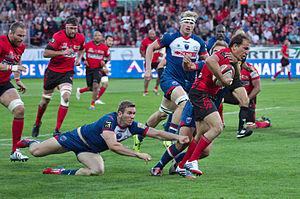
Benjamín Maria Urdapilleta, né le 11 mars 1986 à Buenos Aires, est un joueur argentin de rugby à XV. Il joue en équipe d'Argentine évoluant au poste de demi d'ouverture ou de centre. Il est champion de France avec le Castres olympique en 2018.
Le championnat de France de rugby à XV 2014-2015 ou Top 14 2014-2015 est la cent-seizième édition du championnat de France de rugby à XV. Elle oppose les quatorze meilleures équipes de rugby à XV françaises. Le championnat se déroule un an avant la Coupe du monde de rugby à XV 2015 qui aura lieu en Angleterre.